Lee Myung-bak

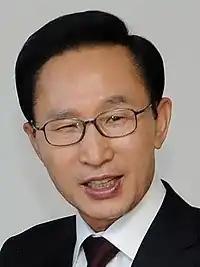

President Lee Myung-bak laid out an agenda for National Strategy for Green Growth and the Five-Year Plan for Green Growth in 2008. In February 2009, President Lee established the Presidential Committee on Green Growth, which absorbed the sustainable development commission and two other committees on energy and climate change under direct authority of the President. The Five-Year Plan for Green Growth laid out a 30 per cent reduction in greenhouse gas emissions by 2020 relative to a 'business-as-usual' baseline implying a 4 per cent cut from the 2005 level.